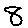
Label: 8